Modern drachma

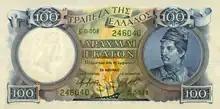
Banknote of 1944 issued by the NBG

On 11 November 1944, following the liberation of Greece from Nazi Germany, old drachma were exchanged for new ones at the rate of 50,000,000,000 old drachmae to 1 new drachma. Only paper money was issued for the second drachma. The government issued notes of 1, 5, 10 and 20 drachmae, with the Bank of Greece issuing notes of 50, 100, 500, 1,000, 5,000 and 10,000 drachmae. This drachma also suffered from high inflation. The government later issued 100-, 500- and 1,000-drachma notes, and the Bank of Greece issued 20,000- and 50,000-drachma notes.